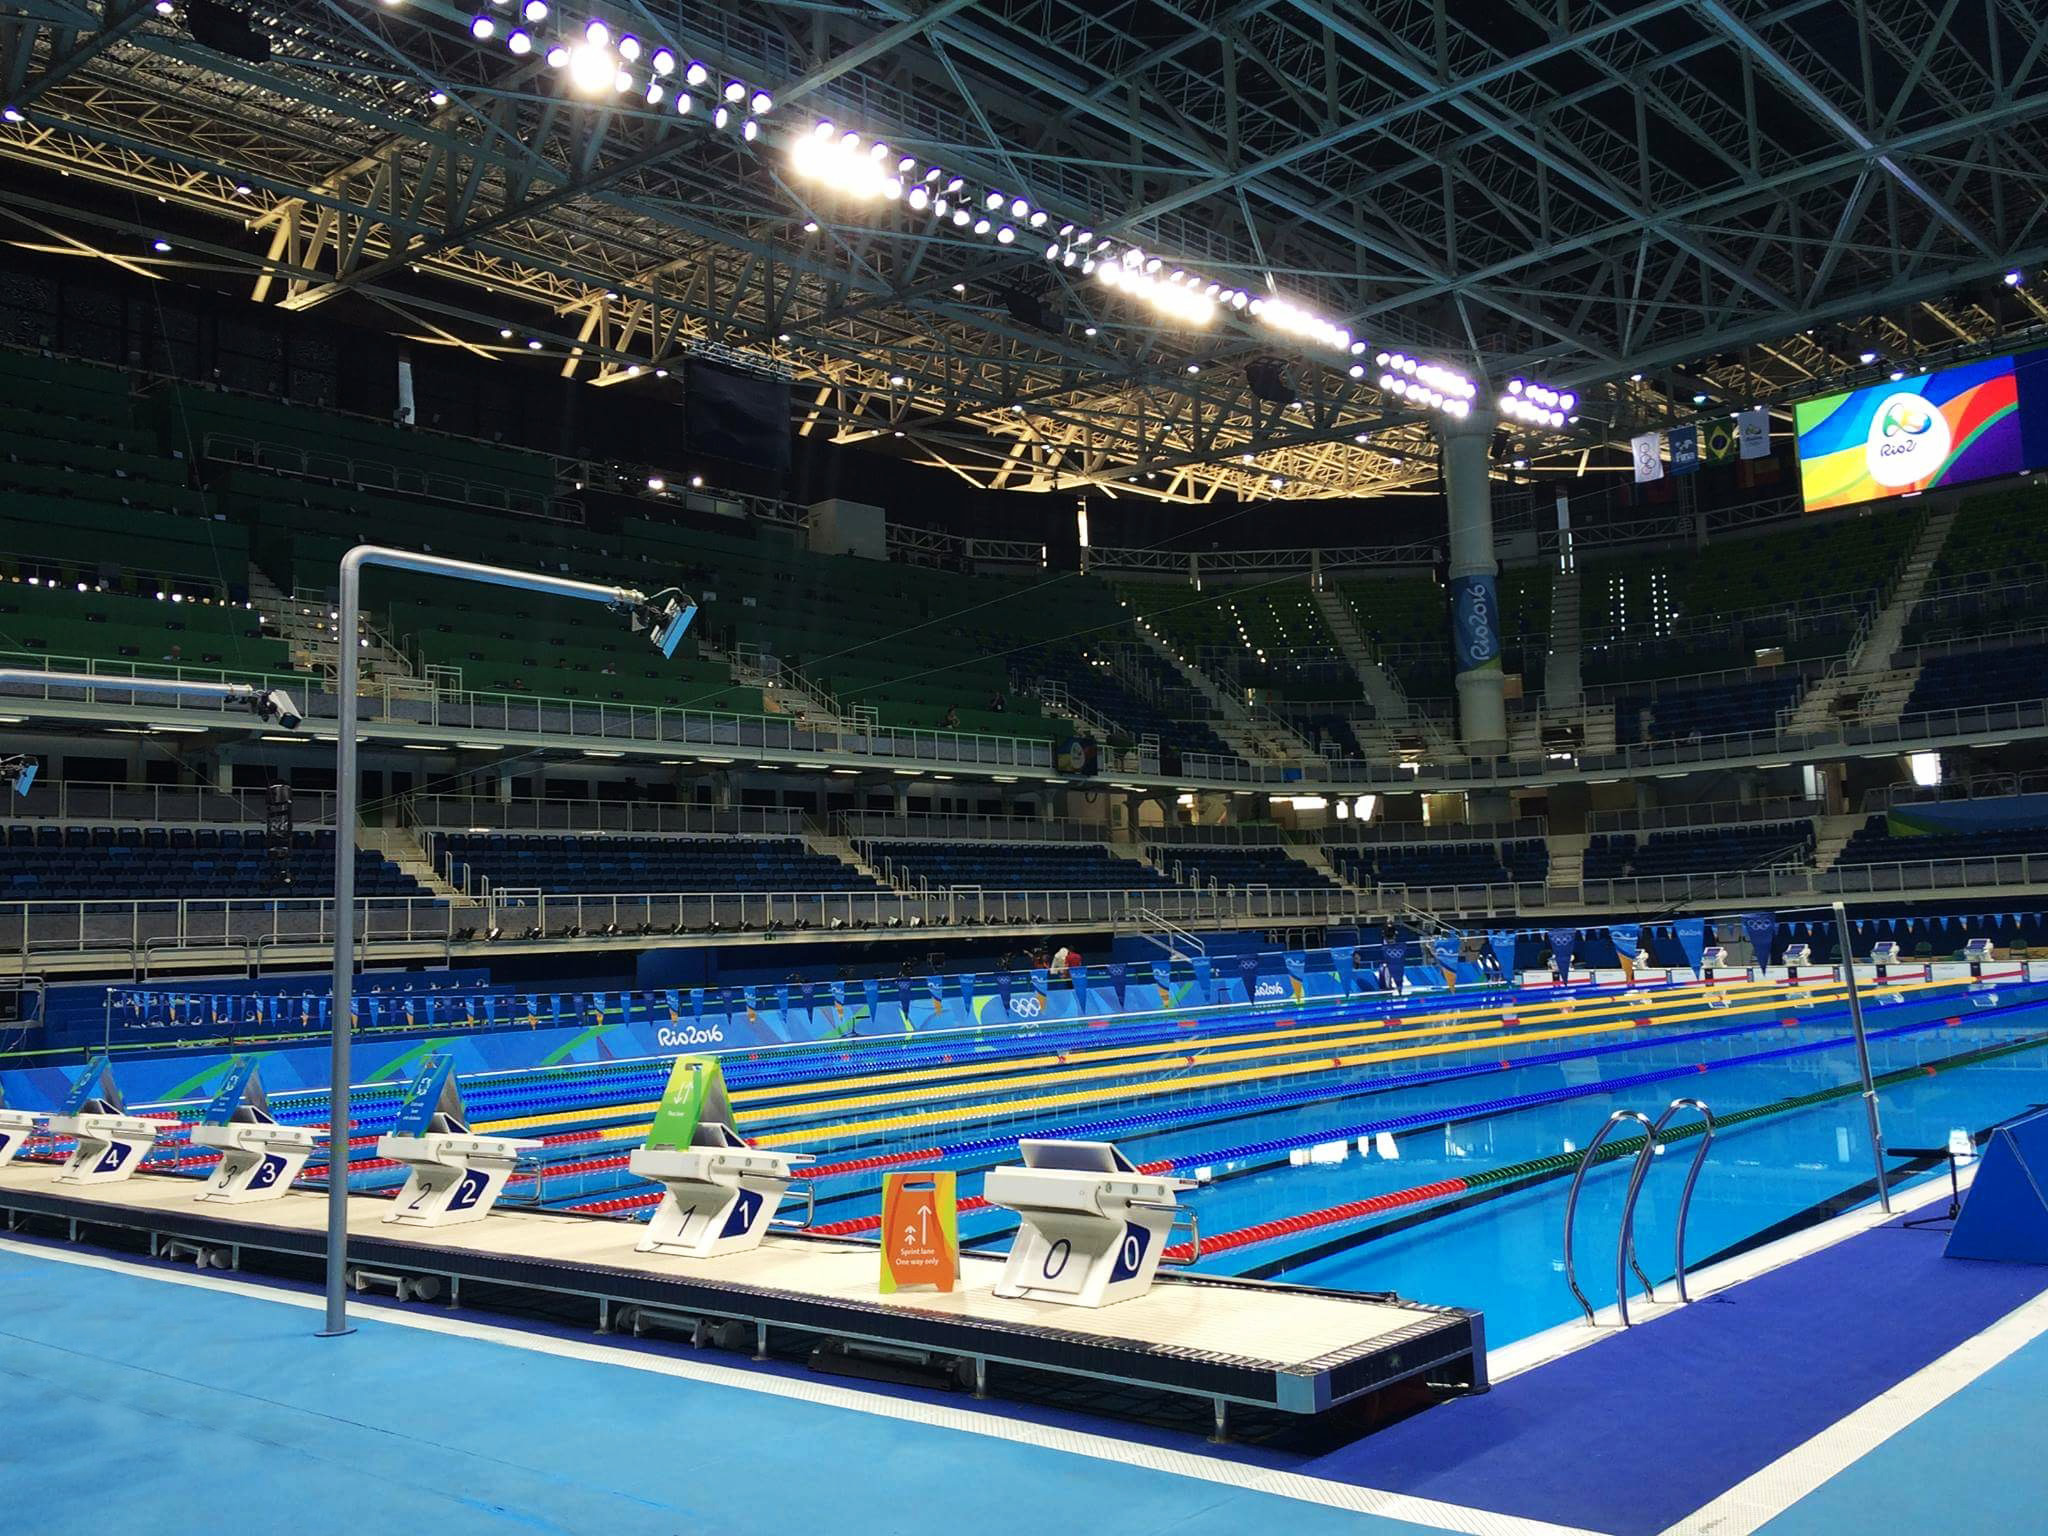
water, structure, travel, pool, america, stadium, swimming, olympics, south, 2016, race, competition, arena, de, sports, lanes, latin, rio, brasil, brazil, venue, stadiums, janeiro, aquatics, rio2016, olimpiada, igrzyska, olimpijskie, brazylia, basen, ice rink, sport venue, soccer specific stadium, music venue, boxing ring